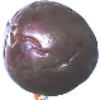
Label: passion_fruit